Ostrava

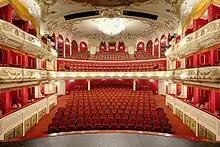
Inside the Antonín Dvořák Theatre

The city has a dense public transport network consisting of trams, buses and trolleybuses. The first trams, introduced in 1894, were powered by steam engines. The network was rapidly expanded, and in 1901 it was electrified. New tram lines were built mainly to the south and east of the city centre, where they would not have to cross the narrow-gauge railways linking Ostrava with Karviná and Bohumín.